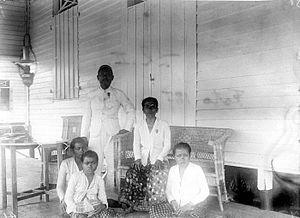
Le kabupaten de Luwu, en indonésien Kabupaten Luwu, est un kabupaten de la province indonésienne de Sulawesi du Sud dans l'île de Célèbes. Son chef-lieu est Belopa.